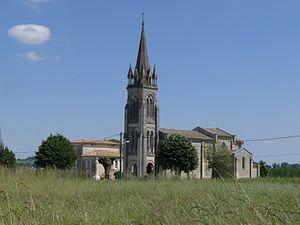
Eglise de Cadillac-en-Fronsadais, Gironde, France
Cadillac-en-Fronsadais est une commune du Sud-Ouest de la France, située dans le département de la Gironde, en région Nouvelle-Aquitaine.